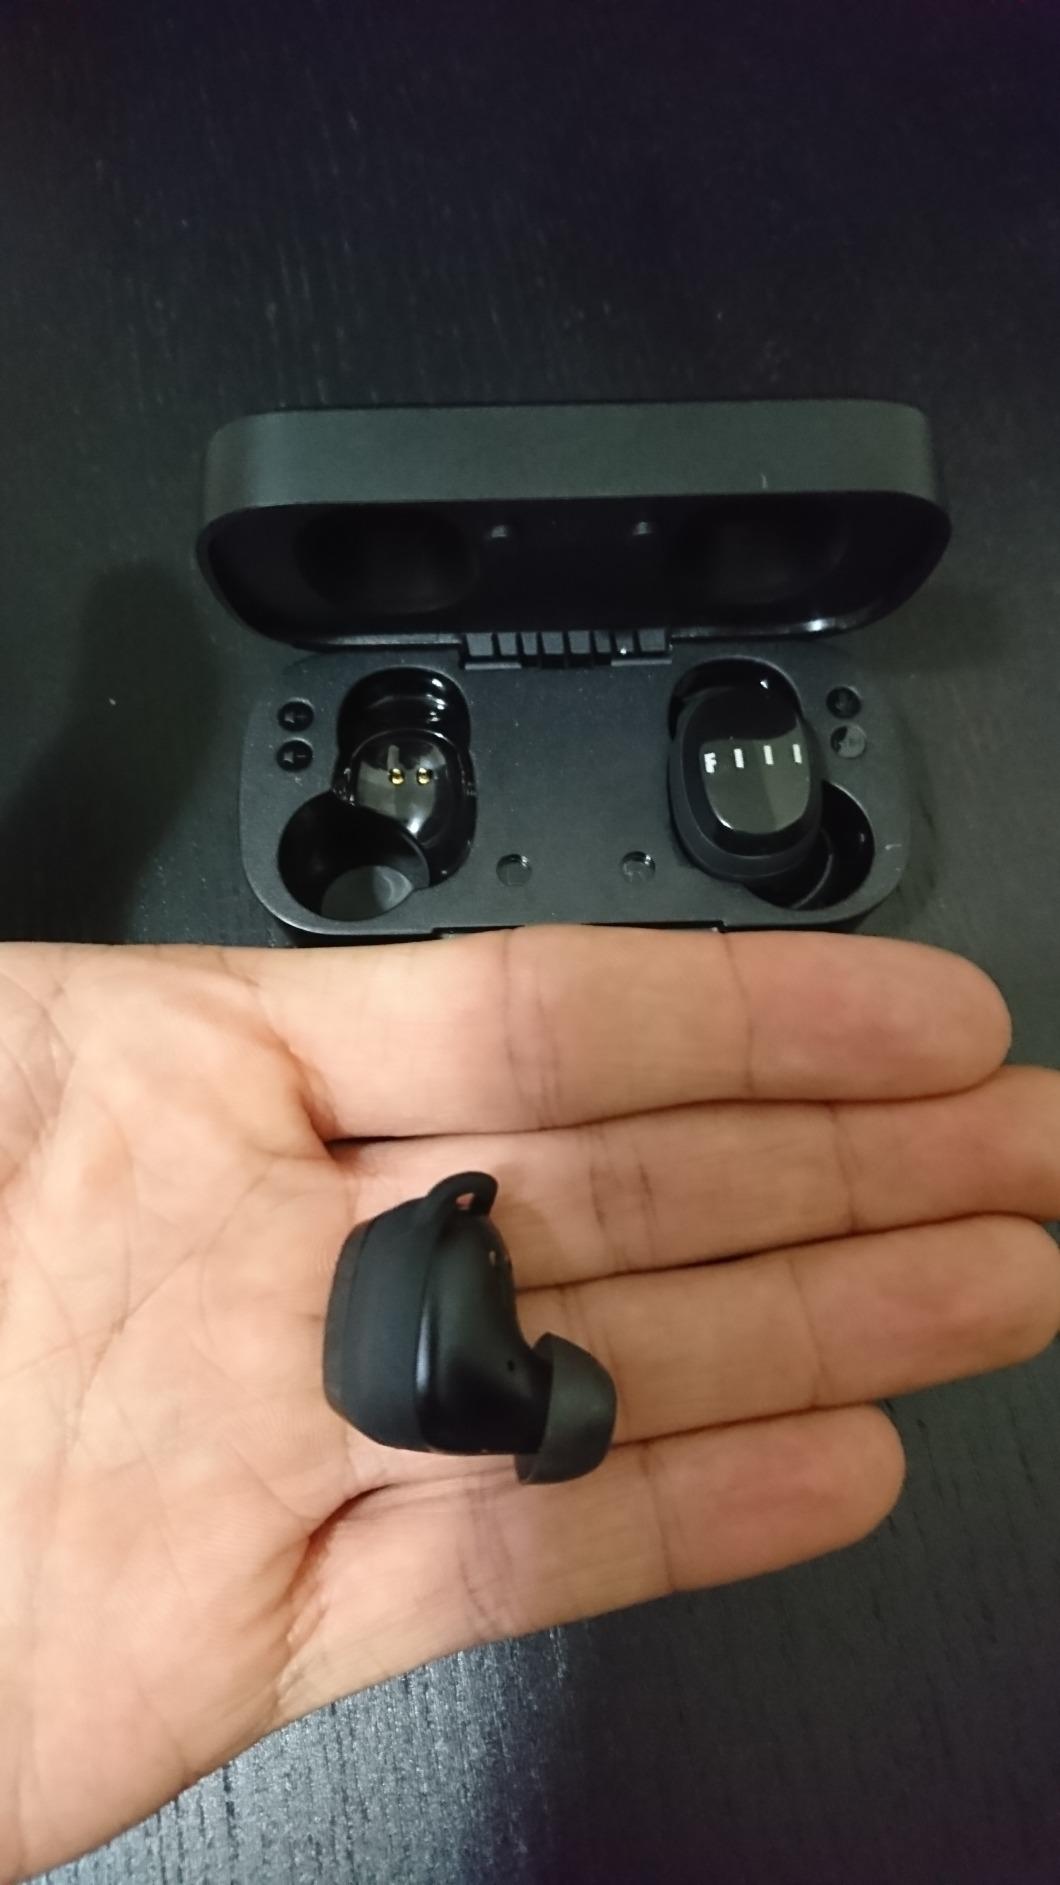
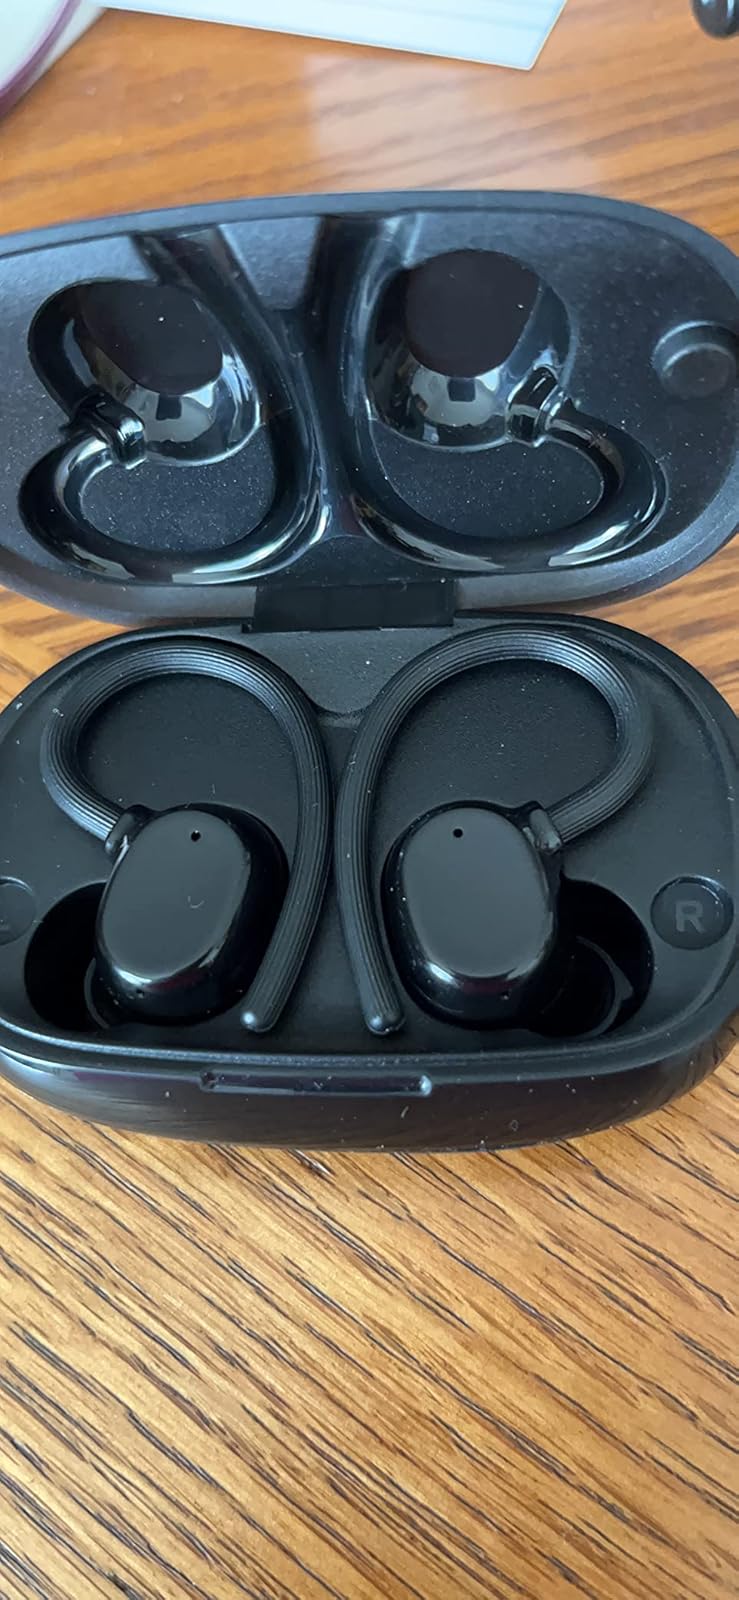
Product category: earbuds
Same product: no